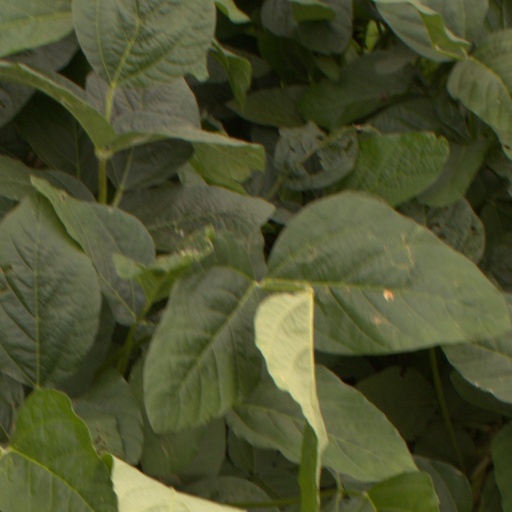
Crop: soybean